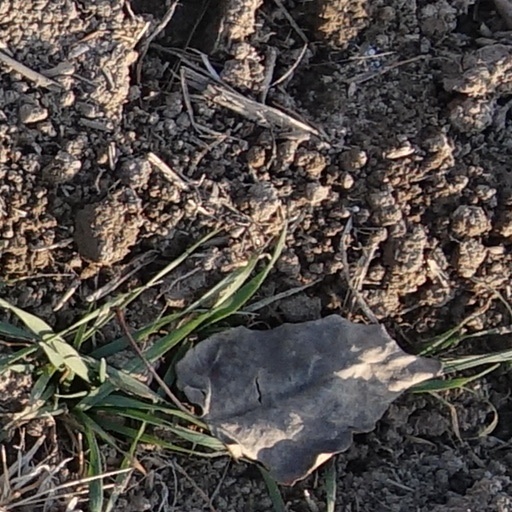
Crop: wheat